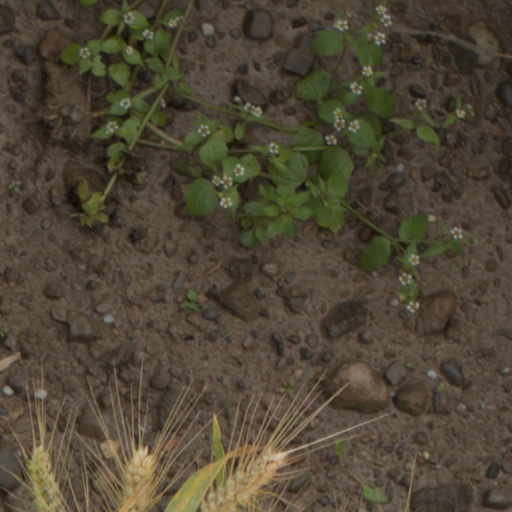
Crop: wheat